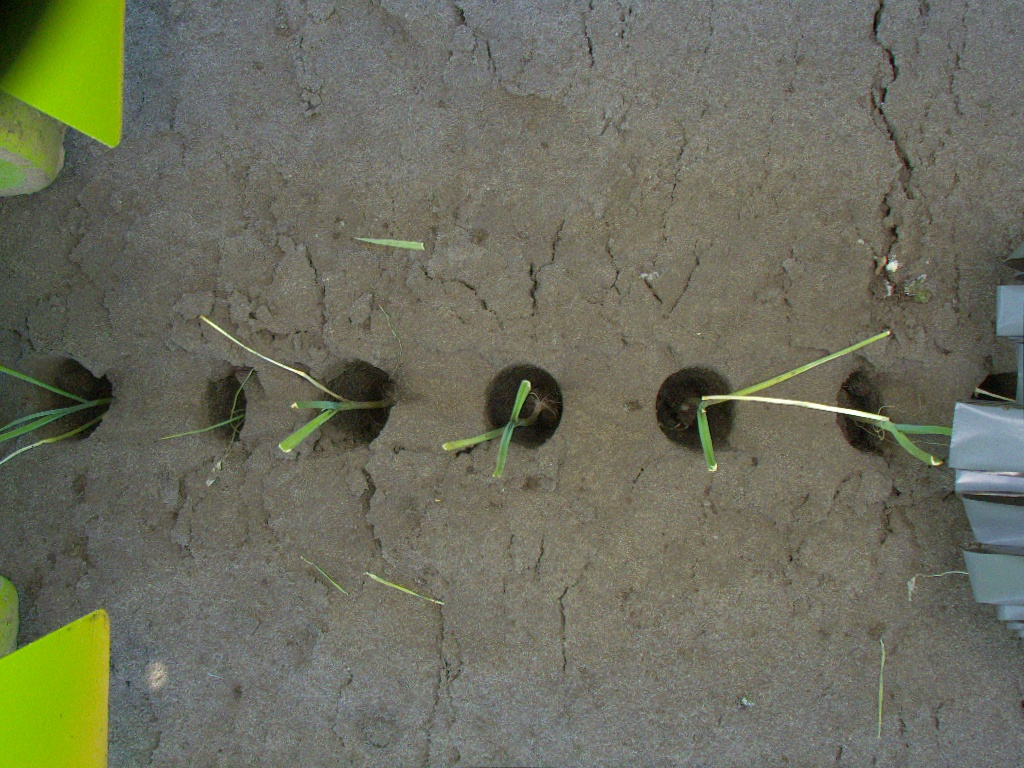
Crop: leek
Objects: stem_leek, stem_leek, stem_leek, stem_leek, stem_leek, stem_leek, leek, leek, leek, leek, leek, leek